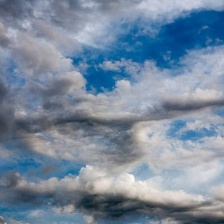
Cloud type: Nimbostratus